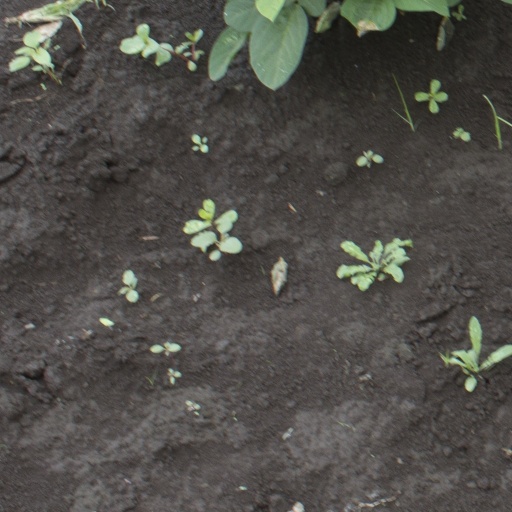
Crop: soybean